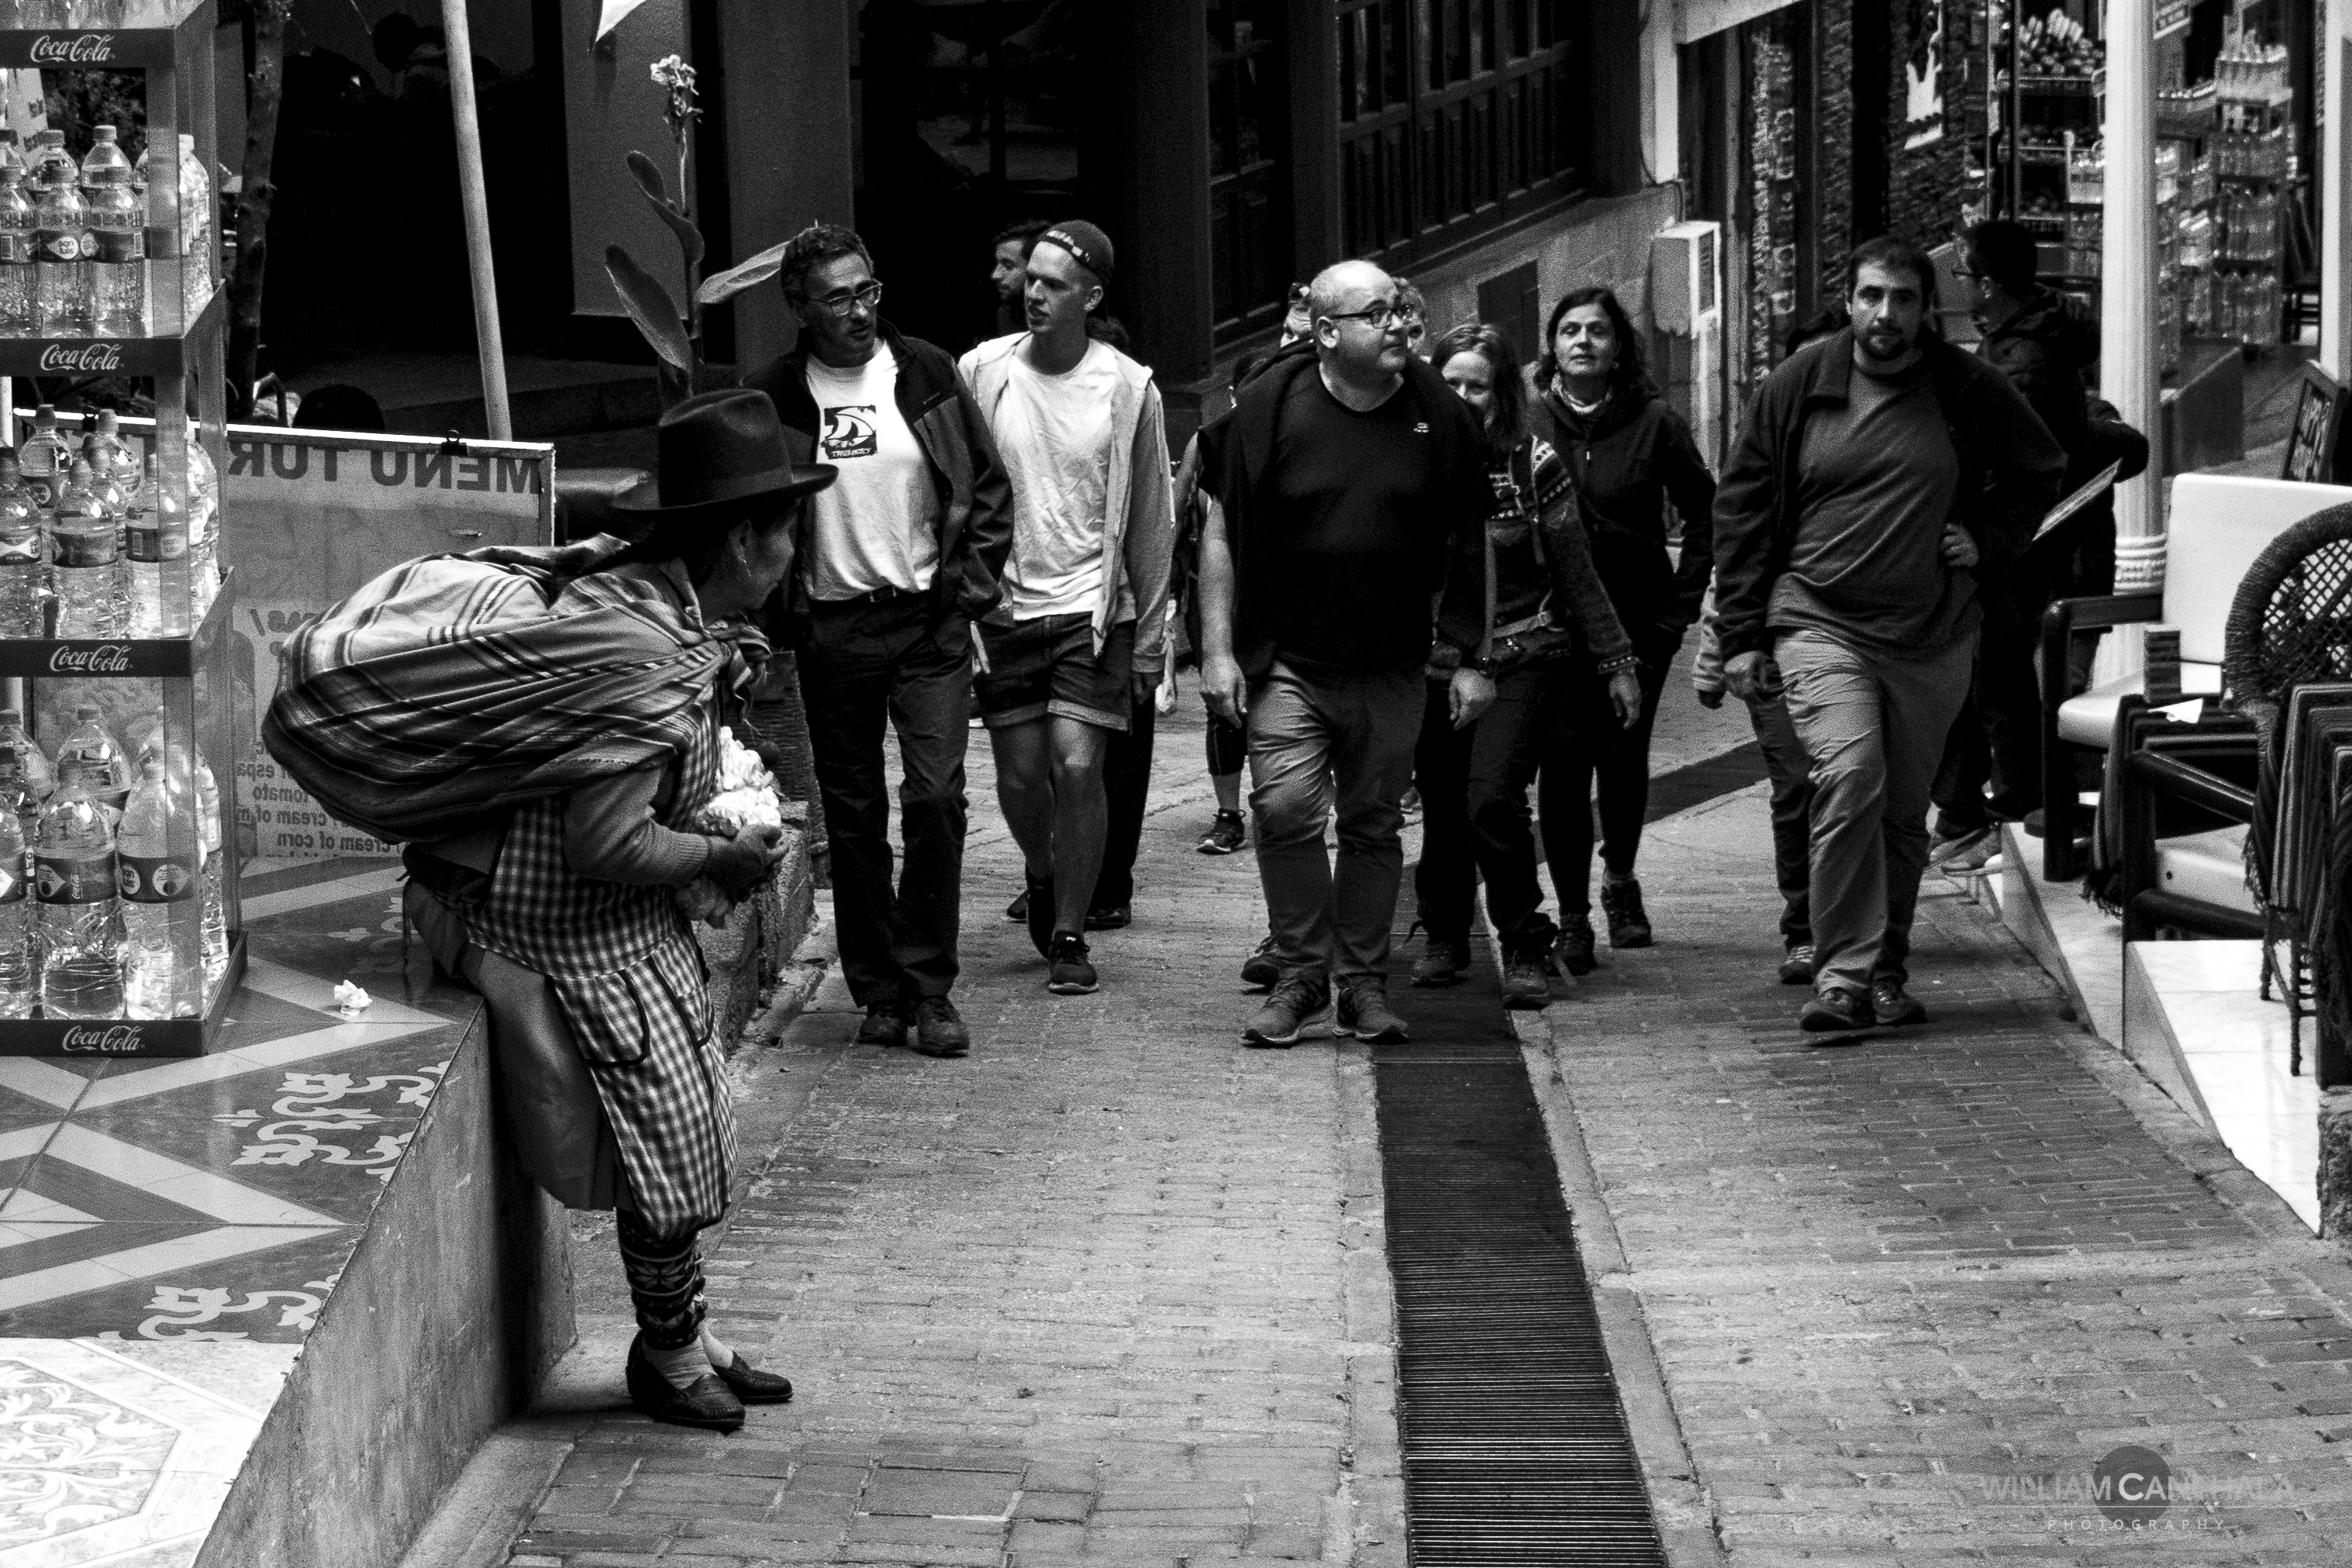
city, people, road, black, photograph, street, black and white, urban area, infrastructure, public space, monochrome photography, photography, snapshot, standing, monochrome, pedestrian, human, crowd, style, girl